Yves Lampaert

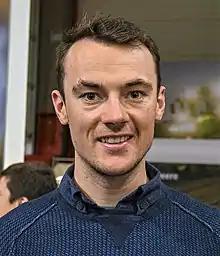
Lampaert in 2019

Yves Lampaert (born 10 April 1991) is a Belgian professional road racing cyclist, who rides for UCI WorldTeam .